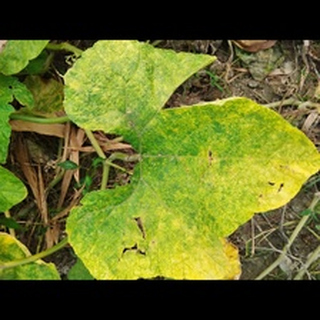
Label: pumpkin_mosaic_disease